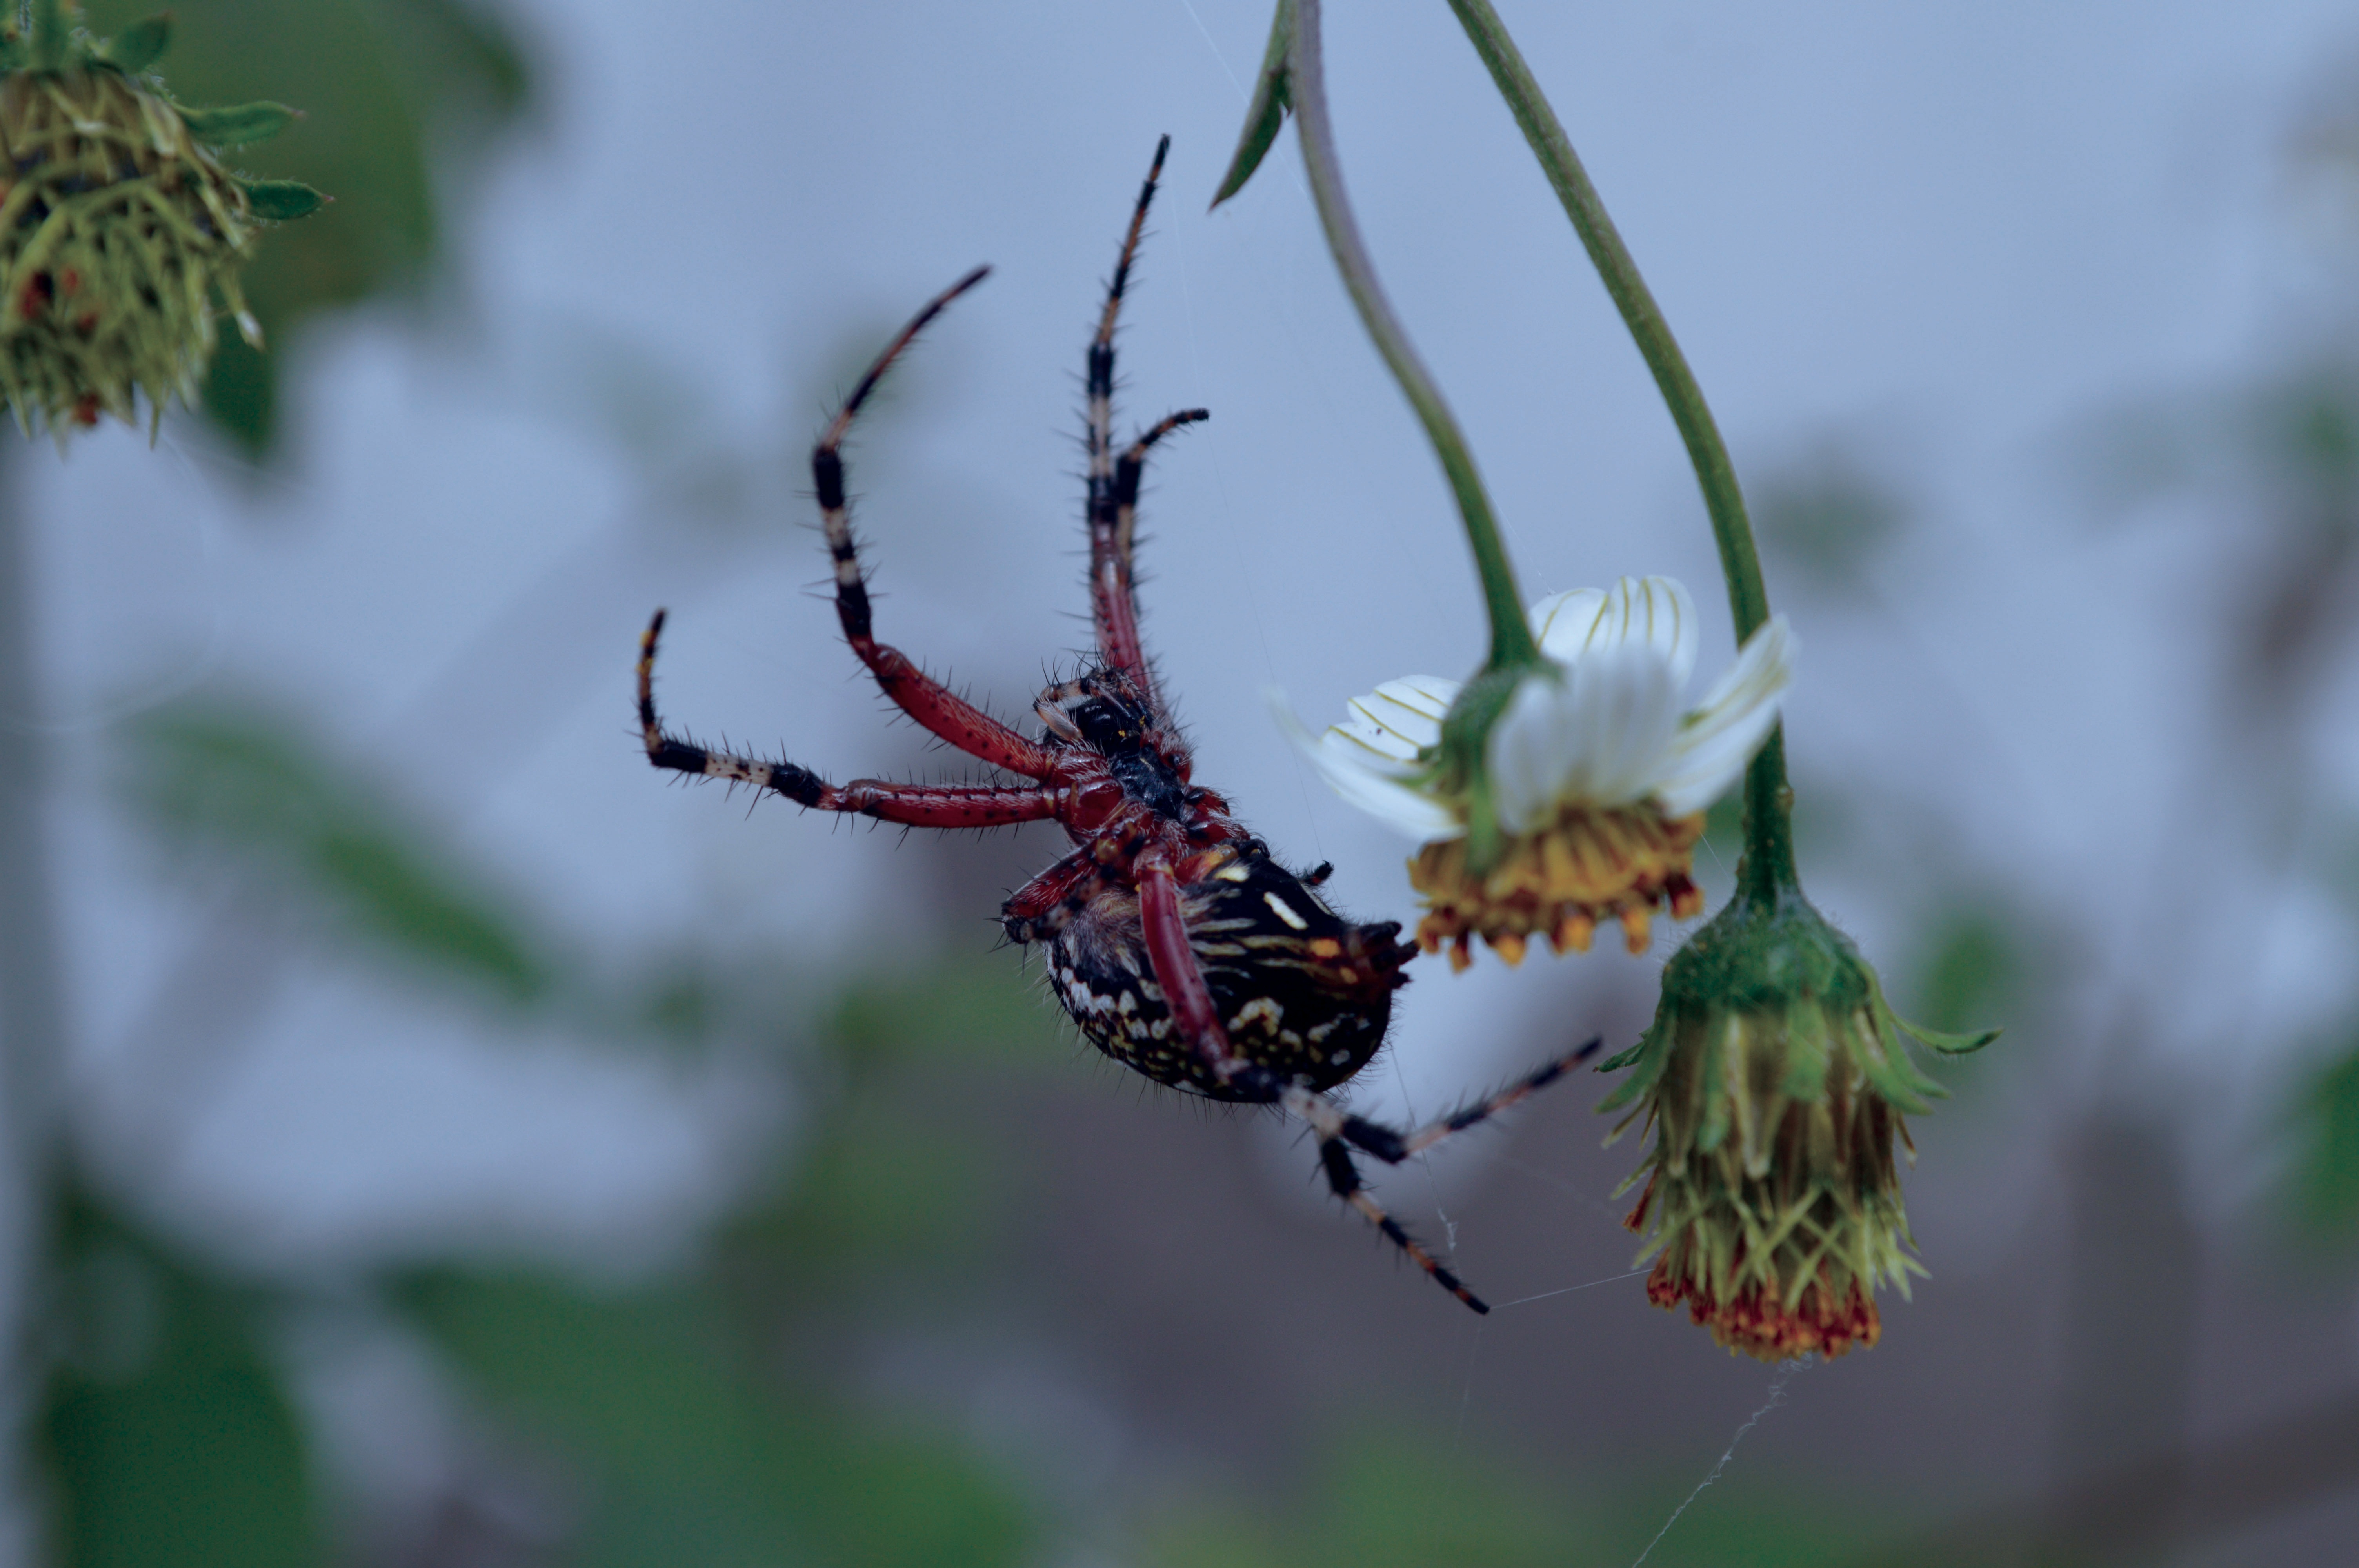
nature, branch, plant, photography, leaf, flower, green, insect, botany, flora, fauna, invertebrate, wildflower, close up, spider, macro photography, plant stem